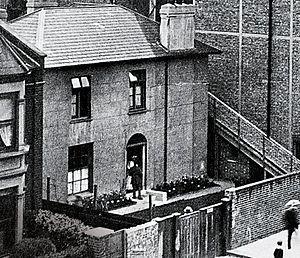
Charles John Huffam Dickens, né à Landport, près de Portsmouth, dans le Hampshire, comté de la côte sud de l'Angleterre, le 7 février 1812 et mort à Gad's Hill Place à Higham dans le Kent, le 9 juin 1870, est considéré comme le plus grand romancier de l'époque victorienne. Dès ses premiers écrits, il est devenu immensément célèbre, sa popularité ne cessant de croître au fil de ses publications.